El Al

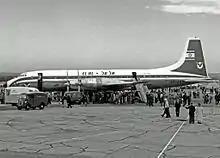
A Bristol Britannia of El Al at Farnborough Airport in 1957 just before delivery to the airline

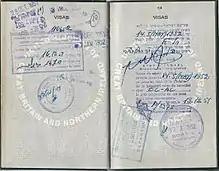
1951 British mechanic's residence permit for Israel – El Al worker

The airline was involved in several covert operations: In the early 1950s, El Al airlifted over 160,000 immigrants to Israel from Iran, Iraq and Yemen as part of Operation Magic Carpet and Operation Ezra and Nehemiah. In 1960, Nazi war criminal Adolf Eichmann was captured and flown from Argentina to Israel on an El Al aircraft.